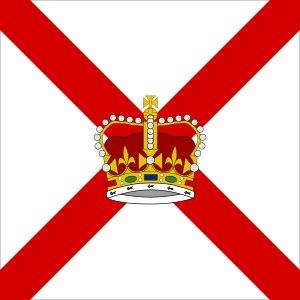
L'affaire de la Royal Mail, ou R v Kylsant & Otrs, est une affaire judiciaire survenue au Royaume-Uni en 1931.